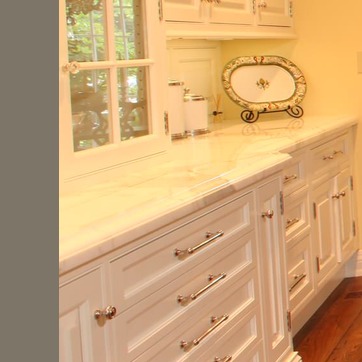
Material: polishedstone